Jab Tak Hai Jaan

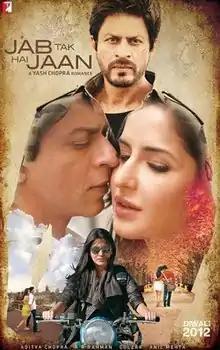
Theatrical release poster

Jab Tak Hai Jaan ( "Till the end of life") is a 2012 Indian Hindi-language romantic drama film directed by Yash Chopra, co-written and produced by Aditya Chopra under the Yash Raj Films banner. The film stars Shah Rukh Khan, Katrina Kaif, and Anushka Sharma in lead roles. The narrative follows Samar Anand, a bomb disposal expert in the Indian Army, whose diary is discovered by documentary filmmaker Akira Rai. Through its pages, Akira learns about Samar’s earlier life in London and his intense romance with Meera Thappar, which ended under tragic circumstances.